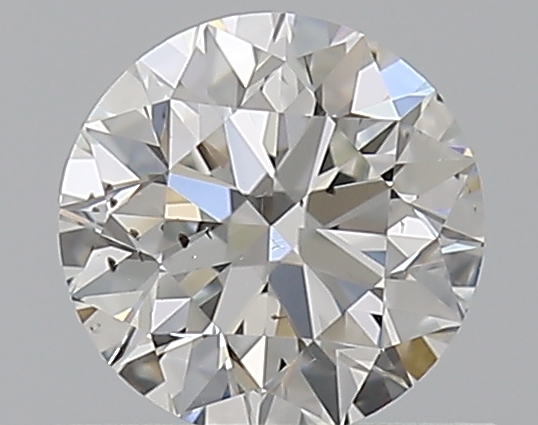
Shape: round
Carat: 0.51
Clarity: SI1
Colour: F
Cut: EX
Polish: EX
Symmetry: EX
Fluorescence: N
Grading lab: GIA
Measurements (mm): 5.05 x 5.09 x 3.18